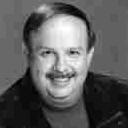
Age: 44